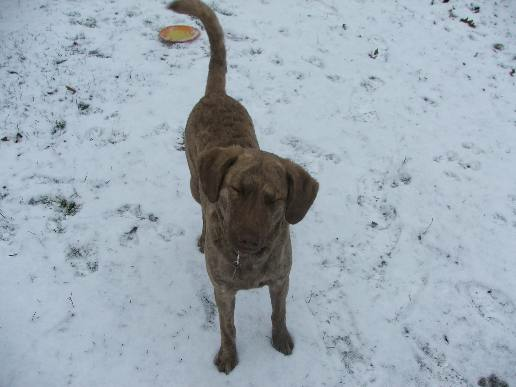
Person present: No